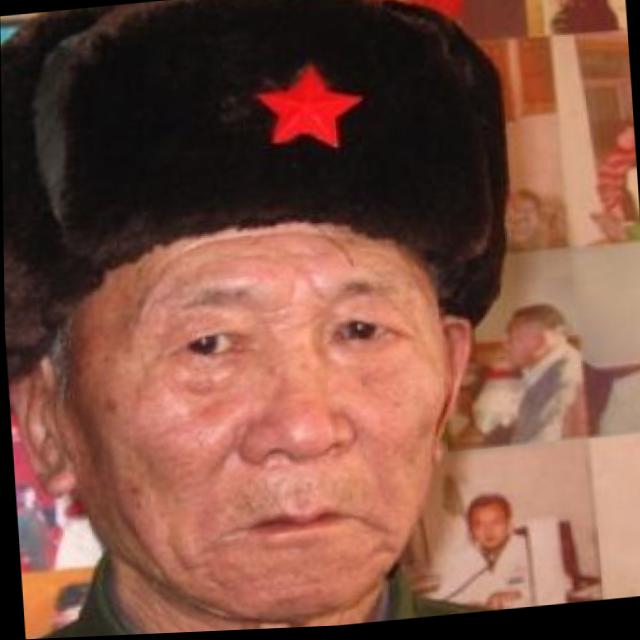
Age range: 65+